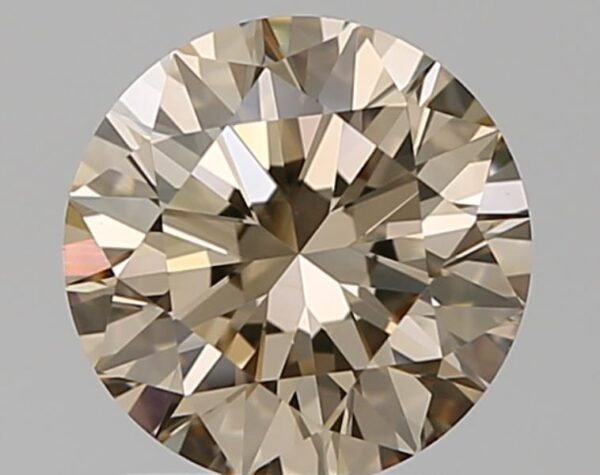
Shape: round
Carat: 1.2
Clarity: VS1
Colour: U-V
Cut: EX
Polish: EX
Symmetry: EX
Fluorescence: N
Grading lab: GIA
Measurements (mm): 6.79 x 6.81 x 4.22